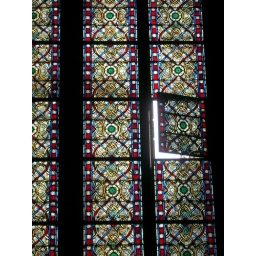
stained glass windows in notre dame